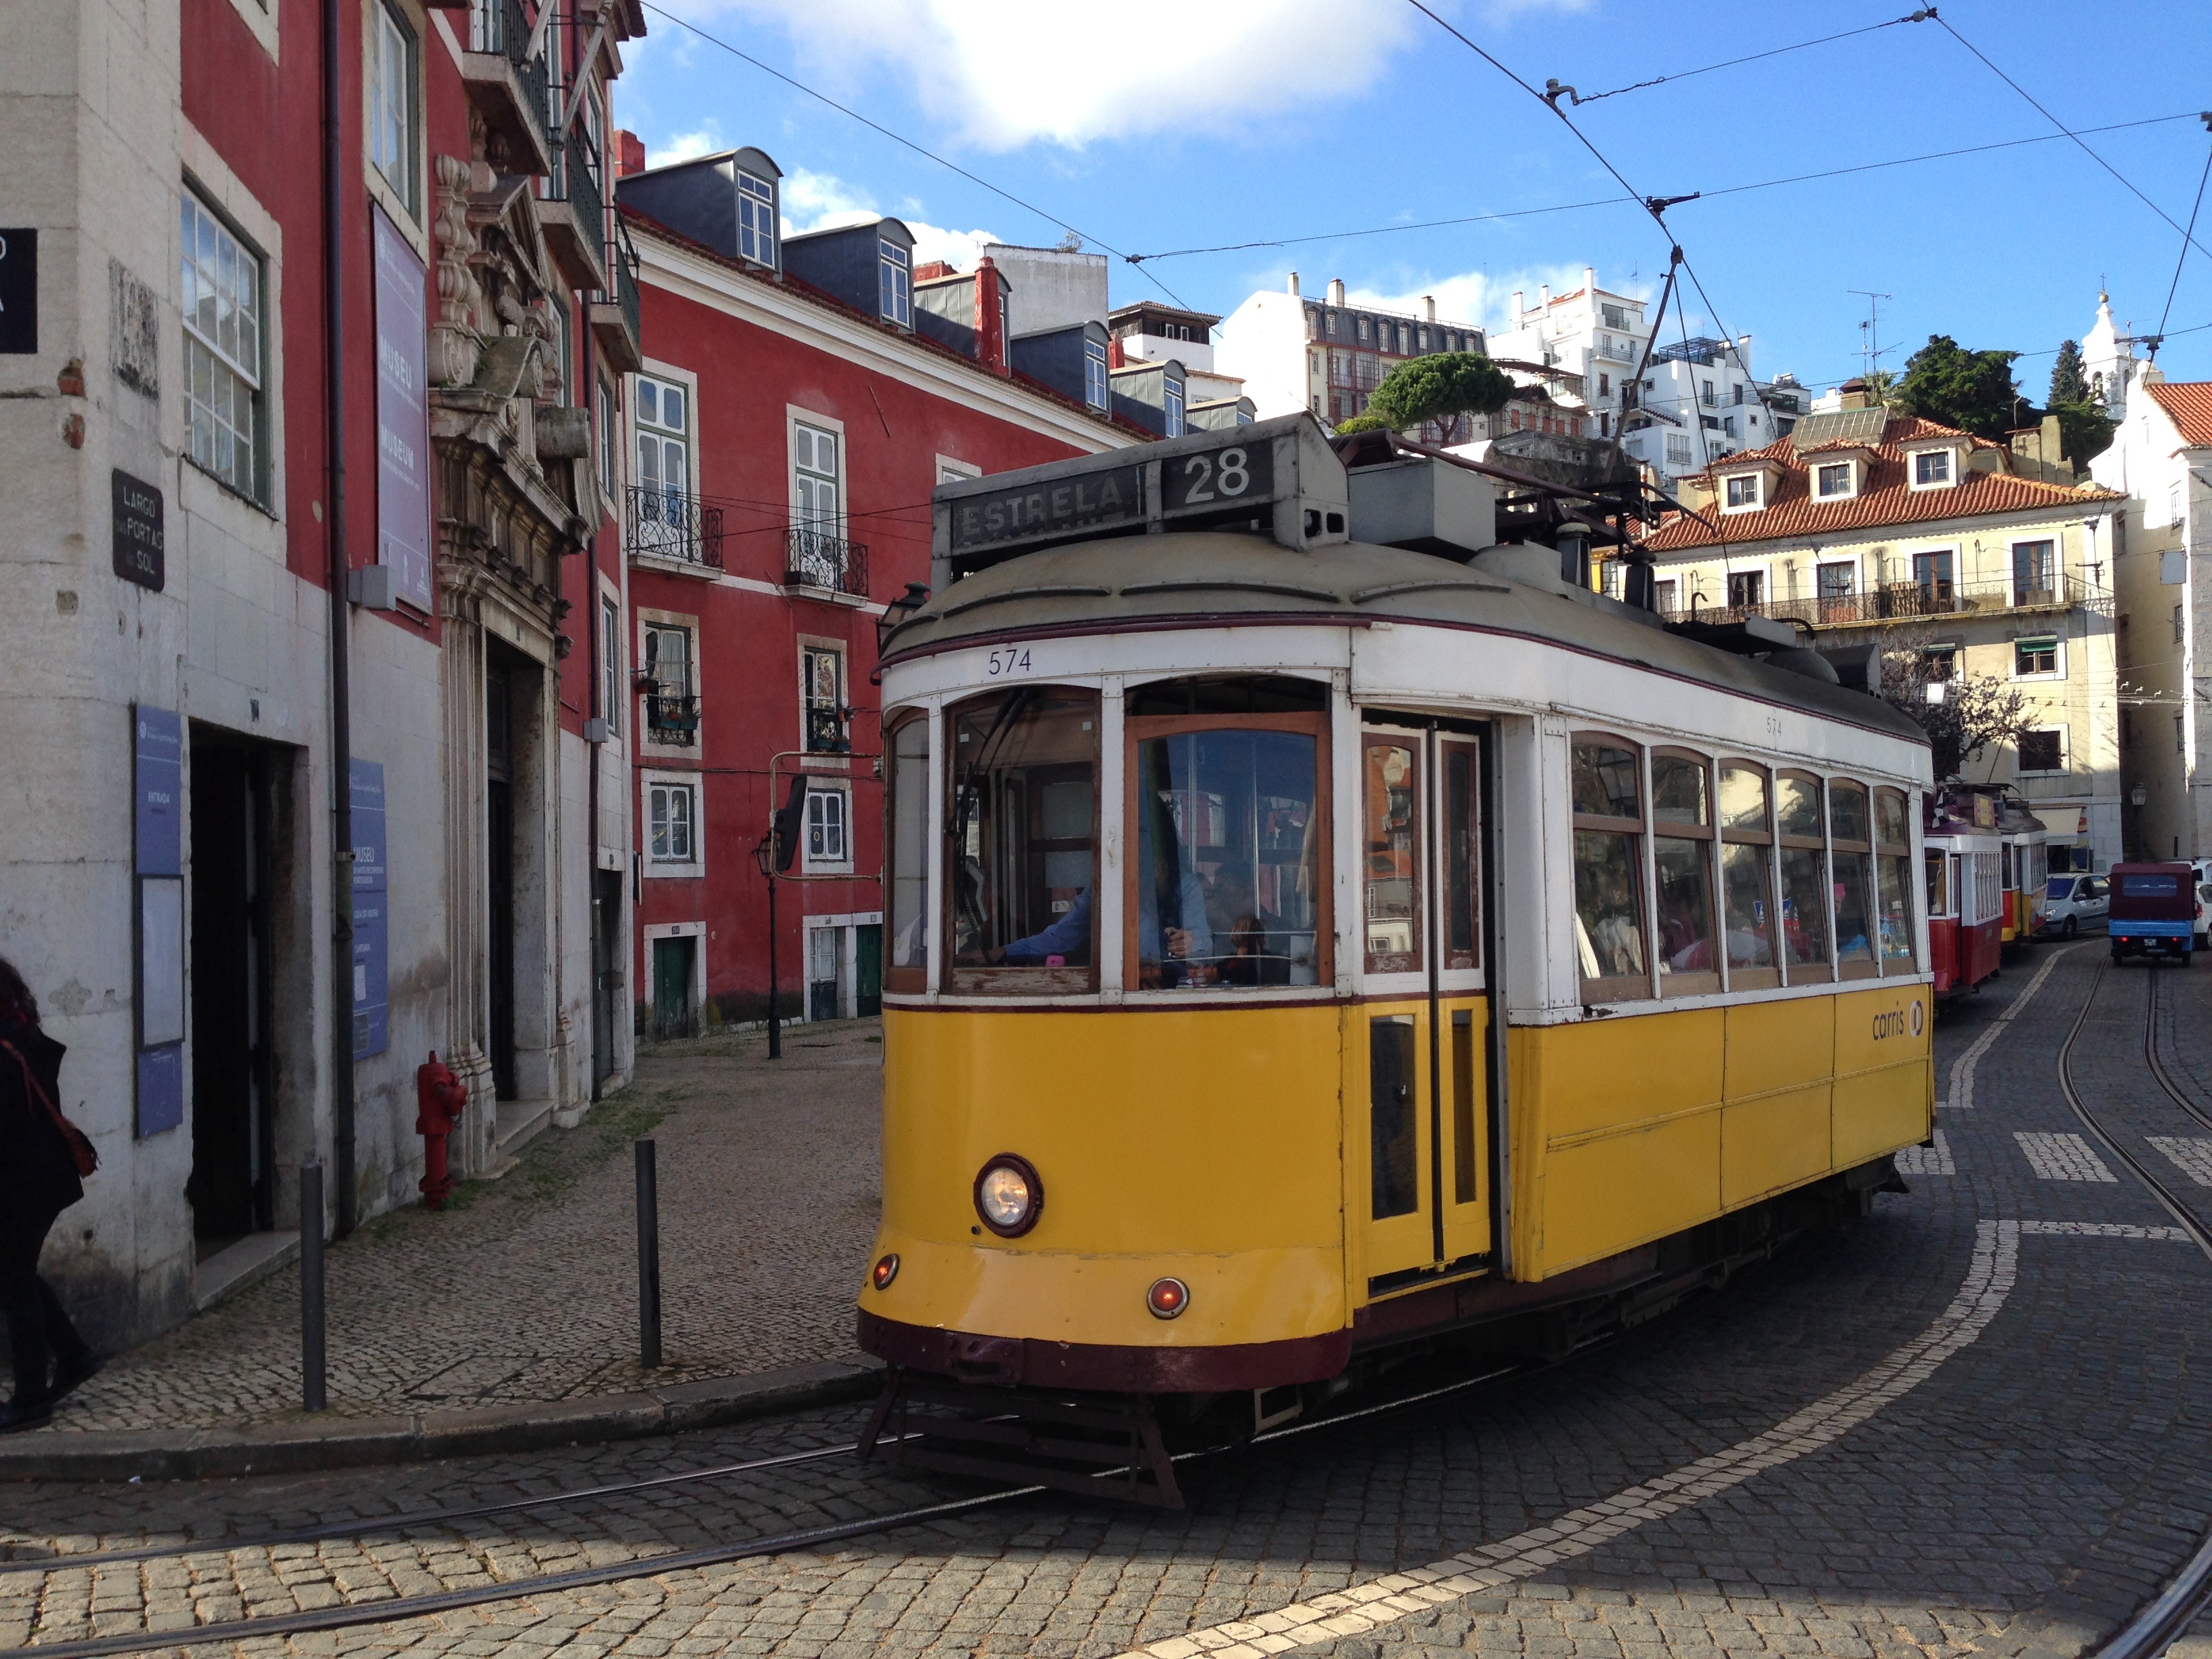
tram, transport, vehicle, electricity, cable car, public transport, old town, portugal, lisbon, land vehicle, rolling stock, metropolitan area